Kambiz Roshanravan

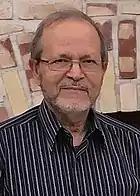
Roshanarvan, Cinema House, 2017

Roshanarvan immediately after his service, he based his determination on the fact that he must go to the United States to continue his education. Earlier, his composition teacher (Thomas Christian David) at the University of Tehran had advised him to go to Austria with him and continued his studies at the Vienna Academy of Music. But Roshanarvan knew that the level of education at the Vienna School was in the 18th and 19th centuries, and because he wanted to study contemporary and twentieth-century music, he believed that American or French universities were a better place to learn the style. He corresponded with various prestigious American universities for admission, and his application for a master's degree was accepted in all options. But he got into trouble again; Upon learning of this, conservatory officials secretly asked Mehrdad Pahlbod, the Minister of Culture and Arts, whose brother (Commander Minabashian) was the commander of the army's ground forces, not to issue an end-of-service card until an alternative teacher was found. Thus, Roshanvarvan lost the academic year, and when he became aware of the actions of the directors of the conservatory, he finally succeeded in obtaining a permit to leave the country by receiving a termination card, and after a six-month trip to London to learn English and return to Iran left the country for the United States to study at the University of Southern California (USC) a year late without informing the conservatory.